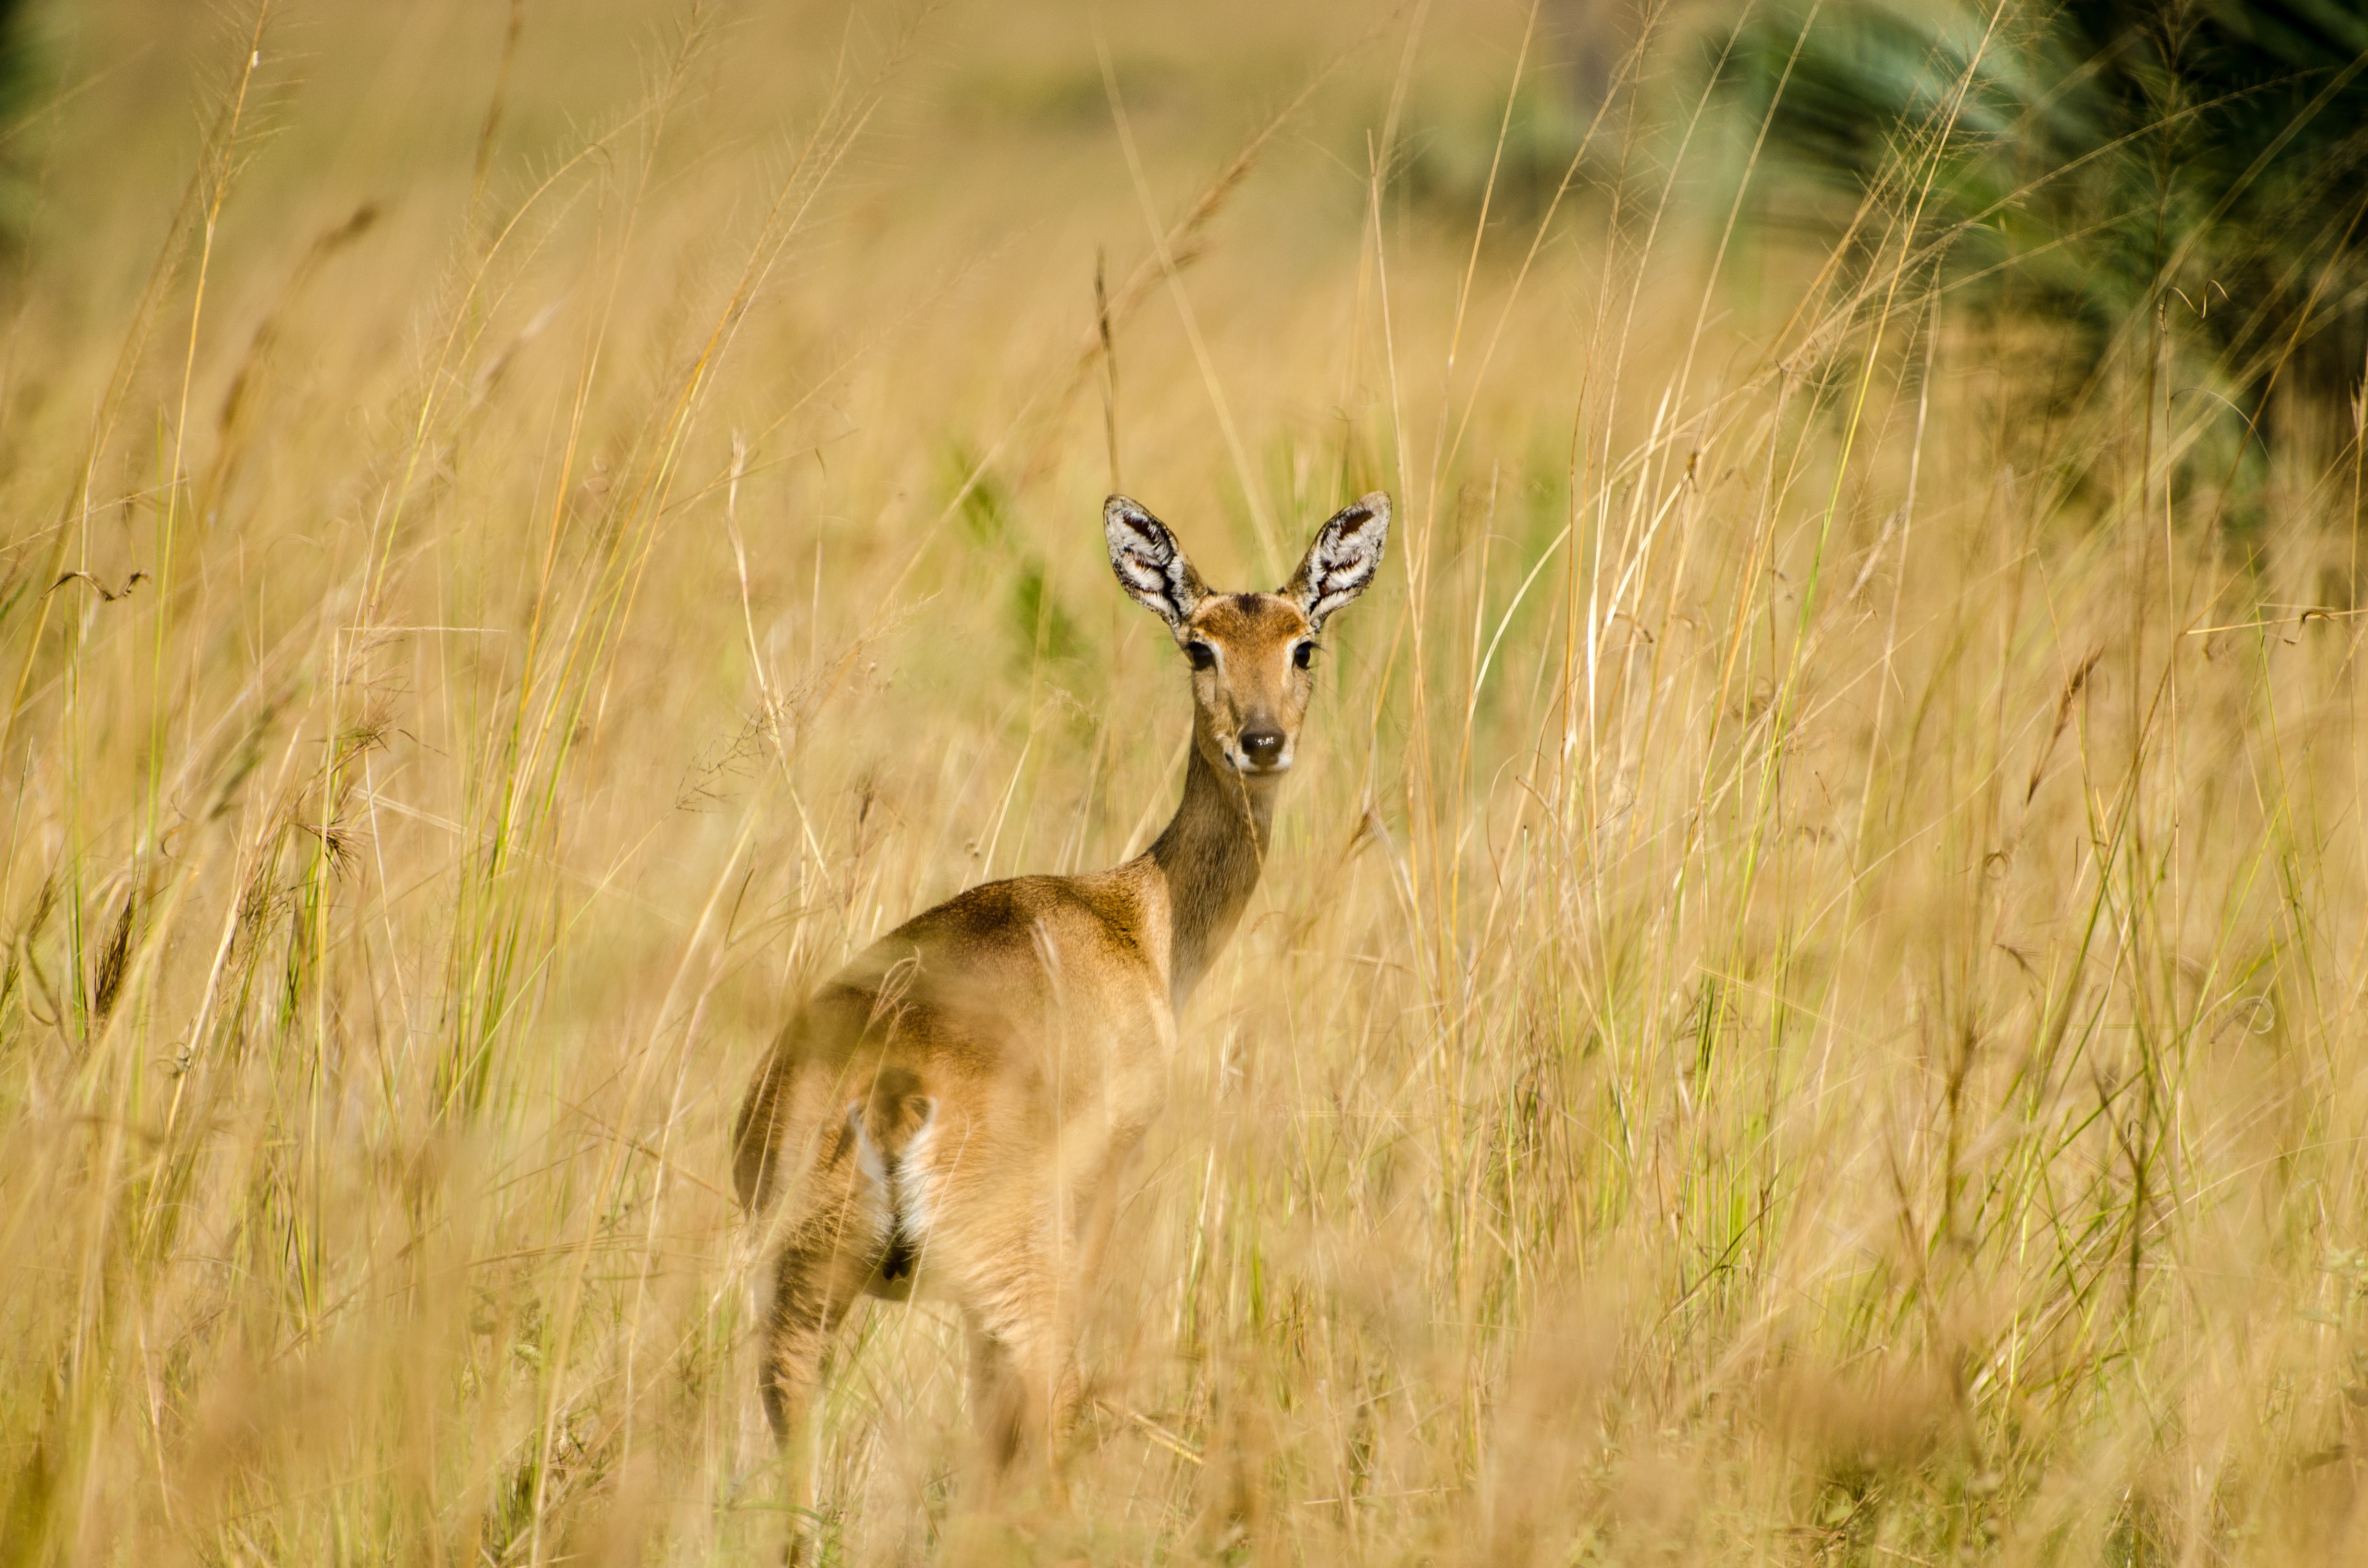
grass, meadow, prairie, animal, wildlife, deer, mammal, fauna, savanna, antelope, gazelle, grassland, vertebrate, impala, safari, white tailed deer, springbok, pronghorn